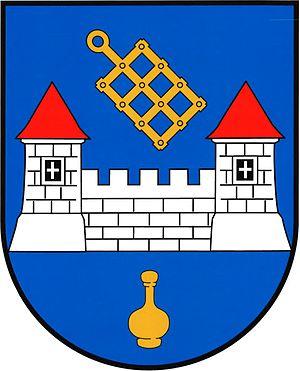
Hrádek est une commune du district de Klatovy, dans la région de Plzeň, en République tchèque. Sa population s'élevait à 1 401 habitants en 2017.